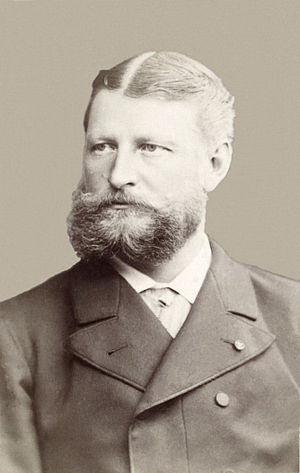
Louis Palander
Adolf Arnold Louis Palander af Vega var en svensk søofficer og polarrejsende.